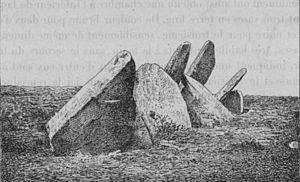
Saint-Goazec
L'allée couverte de Castel-Ruffel est une allée couverte à dalles inclinées située à Saint-Goazec dans le département du Finistère. Elle se situe à 282 mètres d'altitude, près du sommet du Menez an Duc.
Saint-Goazec [sɛ̃gwazɛk] est une commune du département du Finistère, dans la région Bretagne, en France.